Bispham, Blackpool

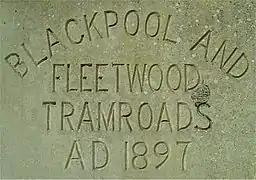
Headstone from Bispham depot

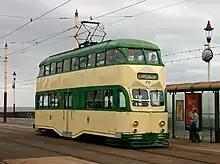
A double-decker balloon tram on the promenade at Bispham

Bispham Rock Gardens is at the top of Knowle Hill on Devonshire Road and runs downhill toward the back of Bispham High School Arts College (formerly Greenlands High School for Girls), with views from the top toward Pendle Hill, Beacon Fell and the Bowland fells.